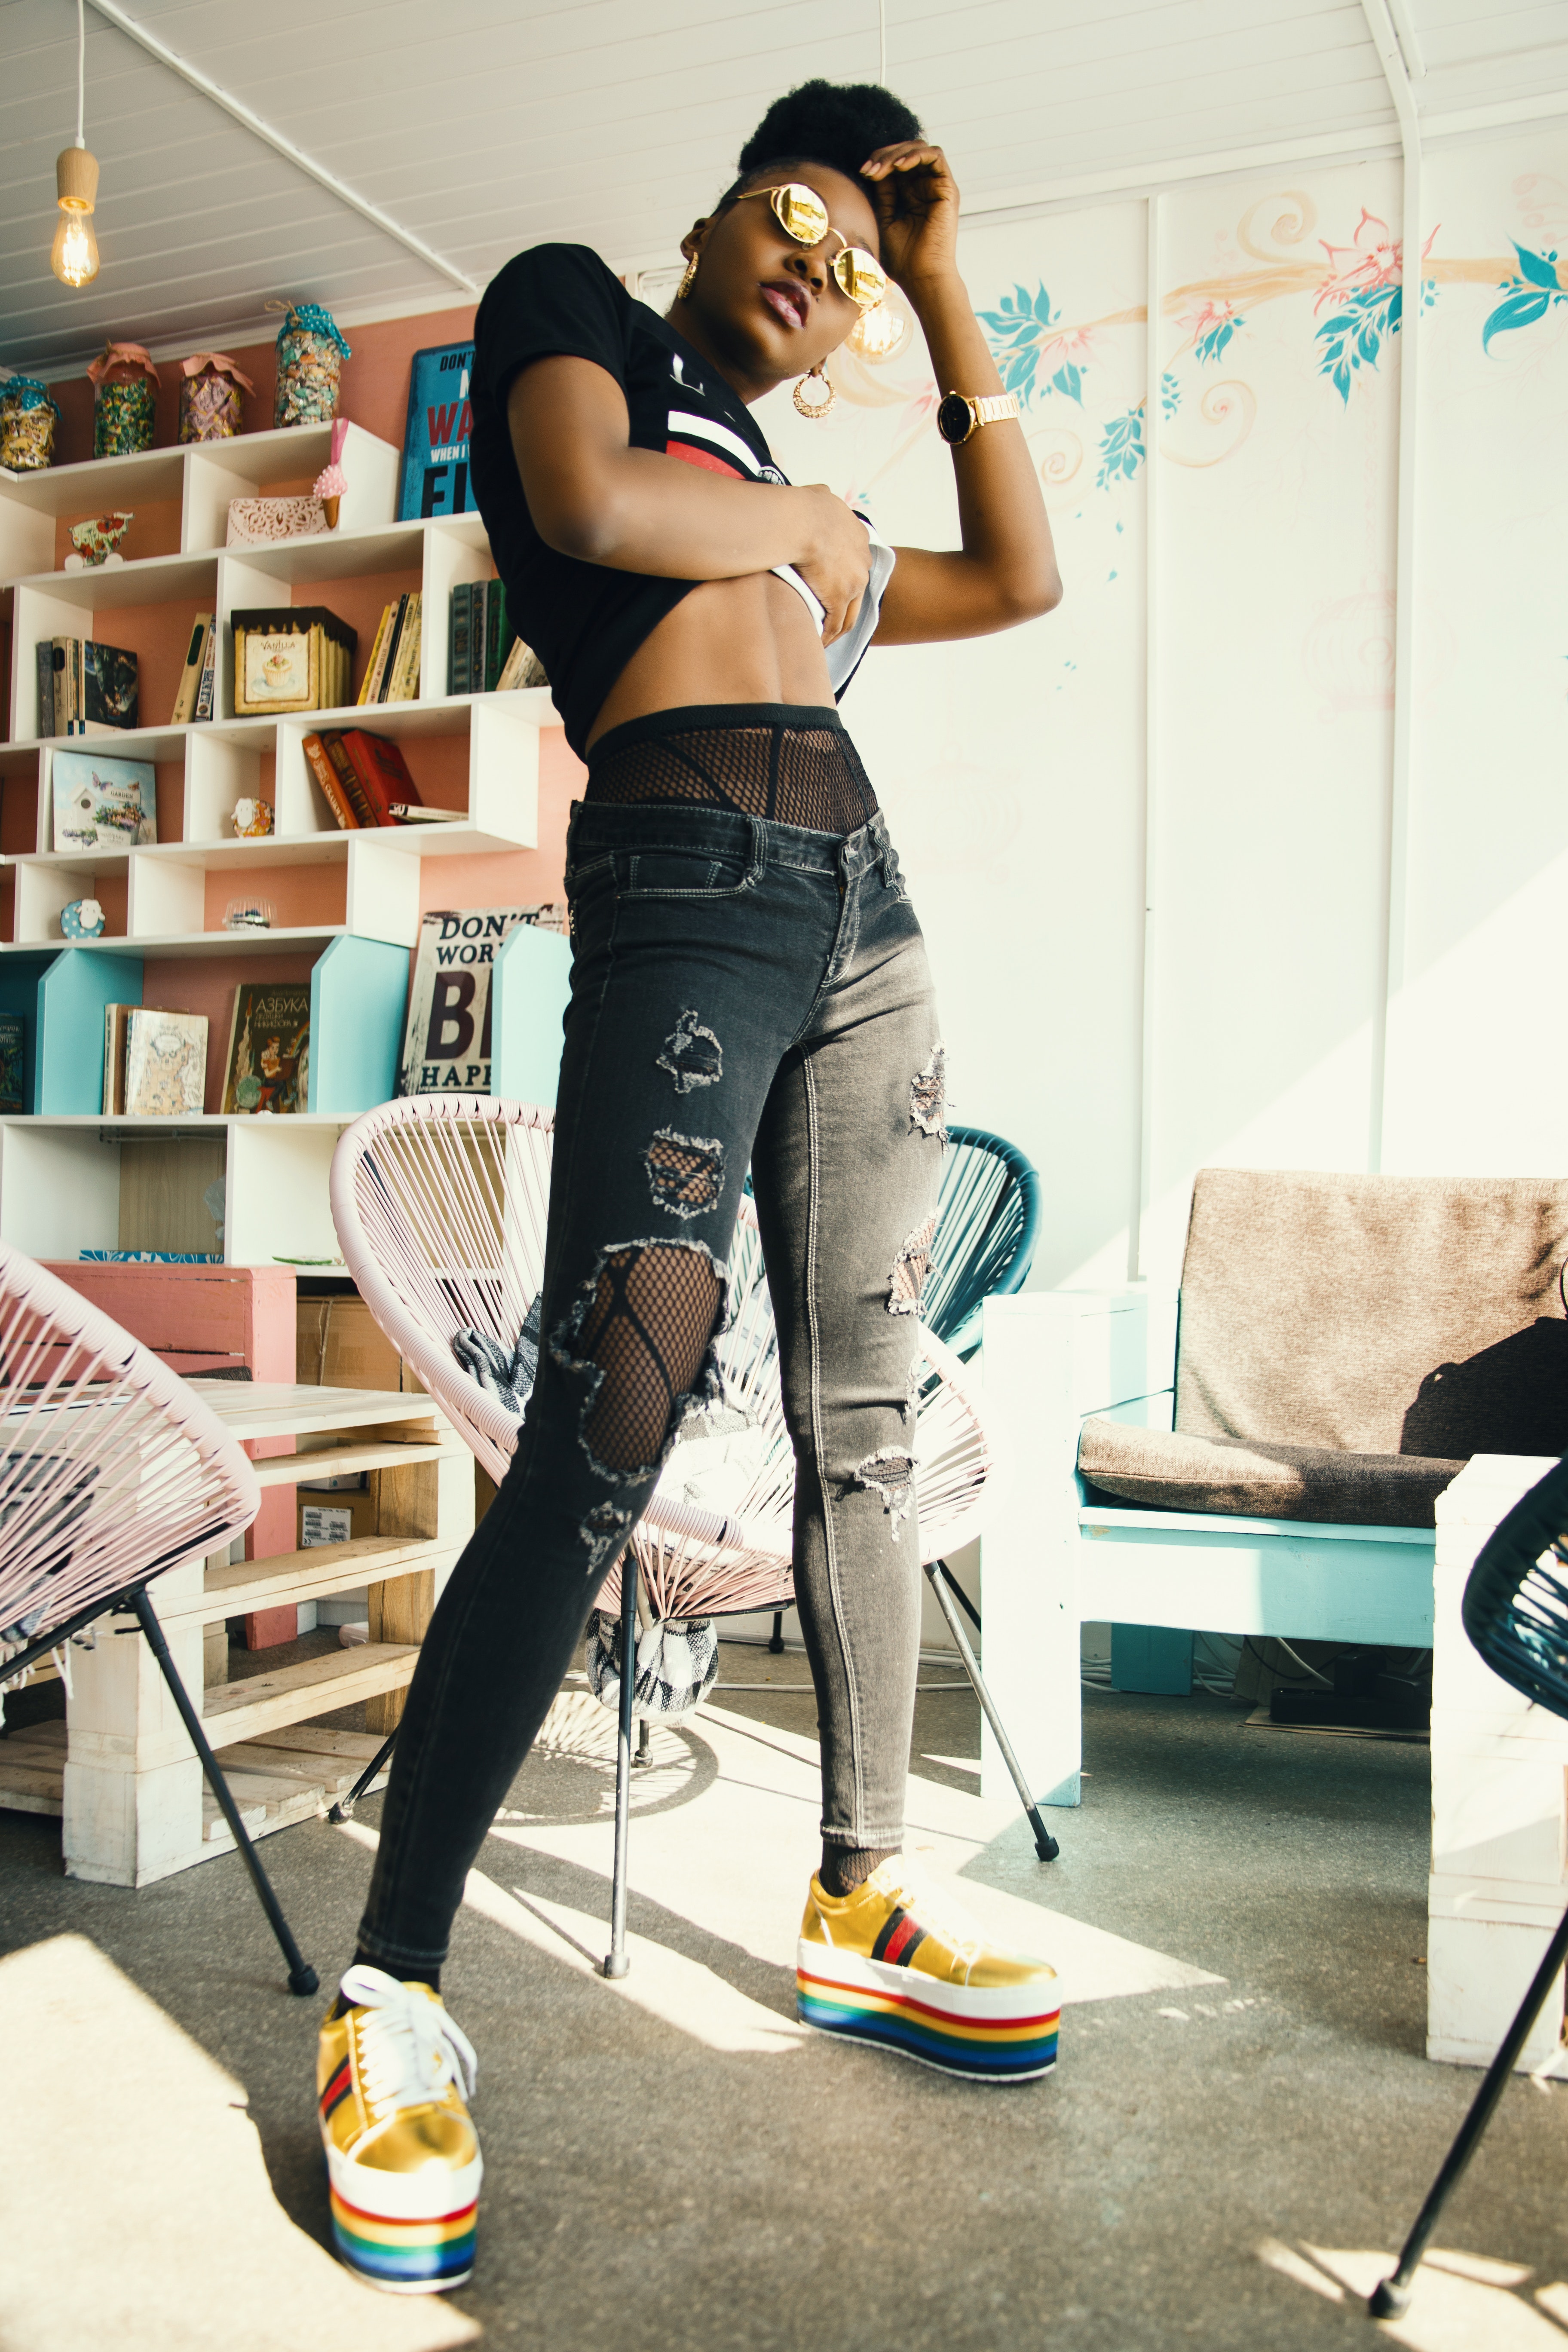
clothing, jeans, yellow, leg, waist, denim, fashion, footwear, room, textile, knee, abdomen, photography, sportswear, trousers, thigh, shoe, hip, human leg, fashion design, black hair